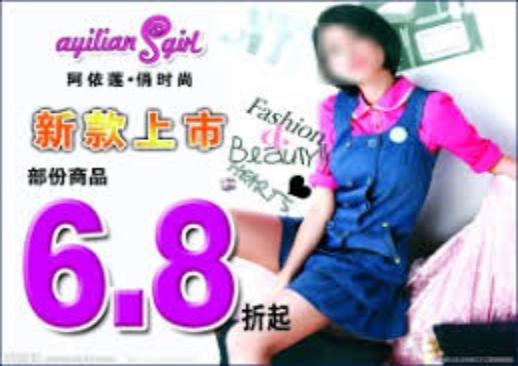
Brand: Ayilian
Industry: Clothes